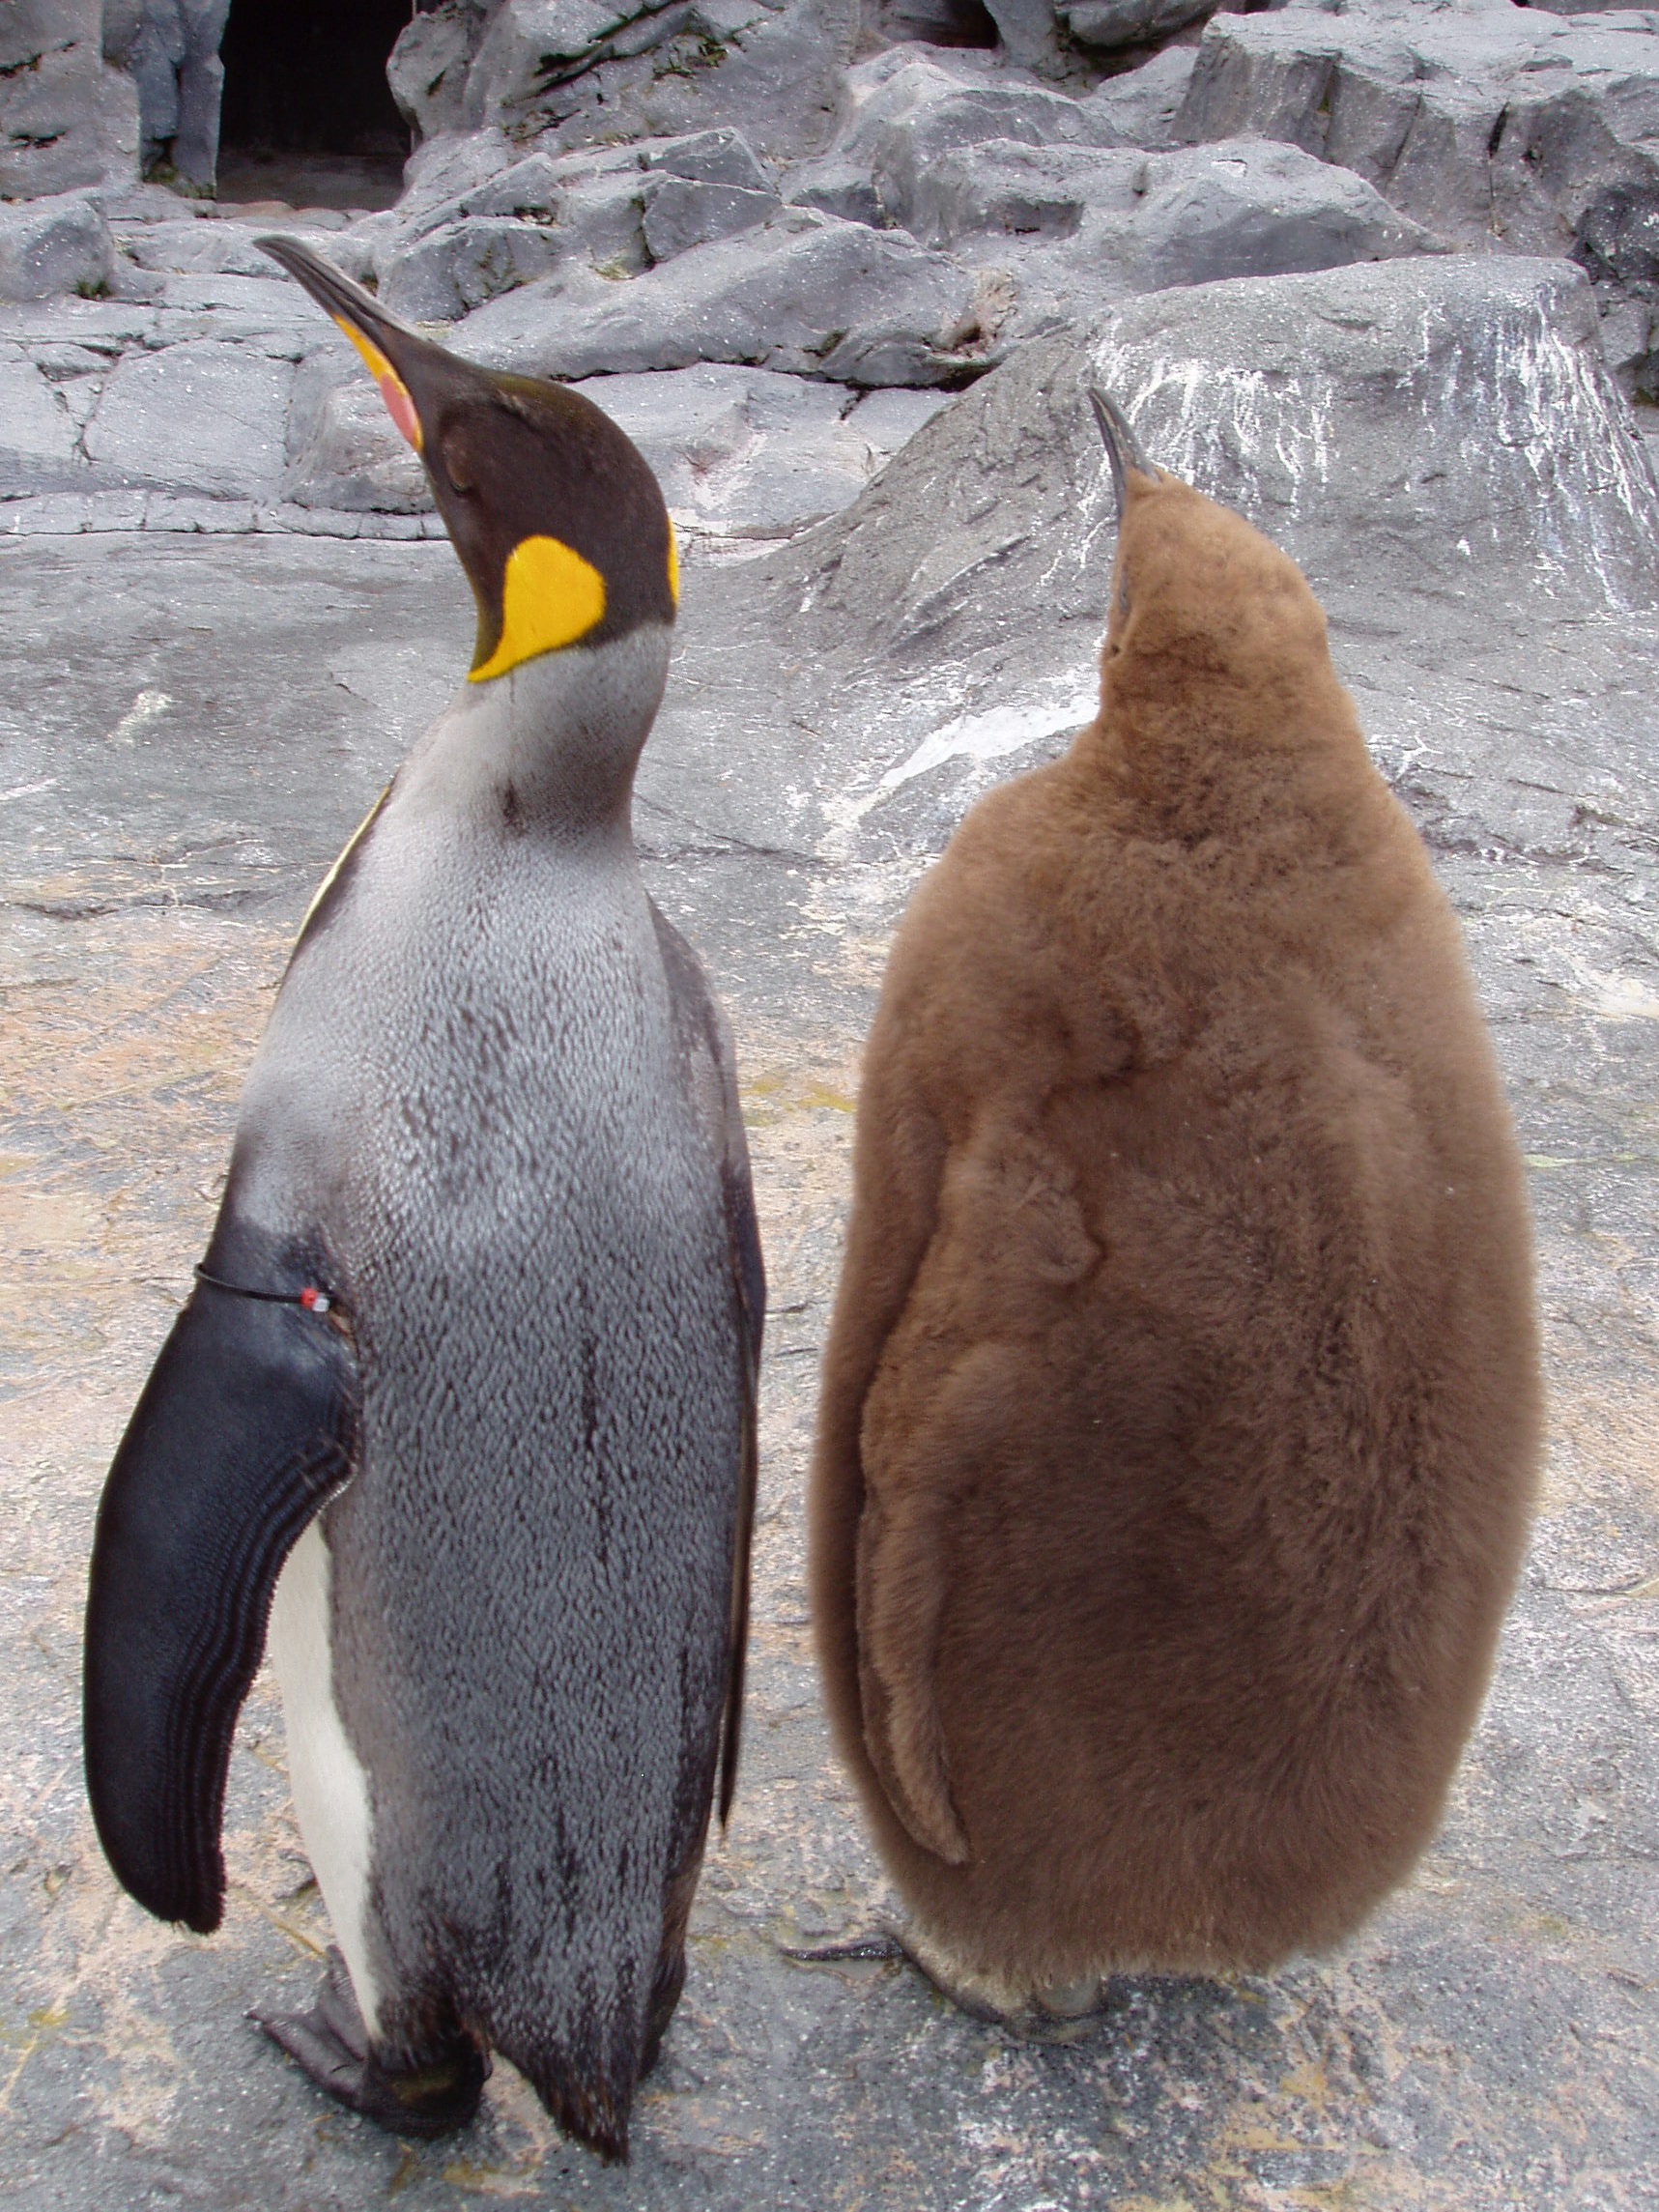
bird, wildlife, zoo, beak, fauna, penguin, aquarium, vertebrate, flightless bird, king penguin, parent child